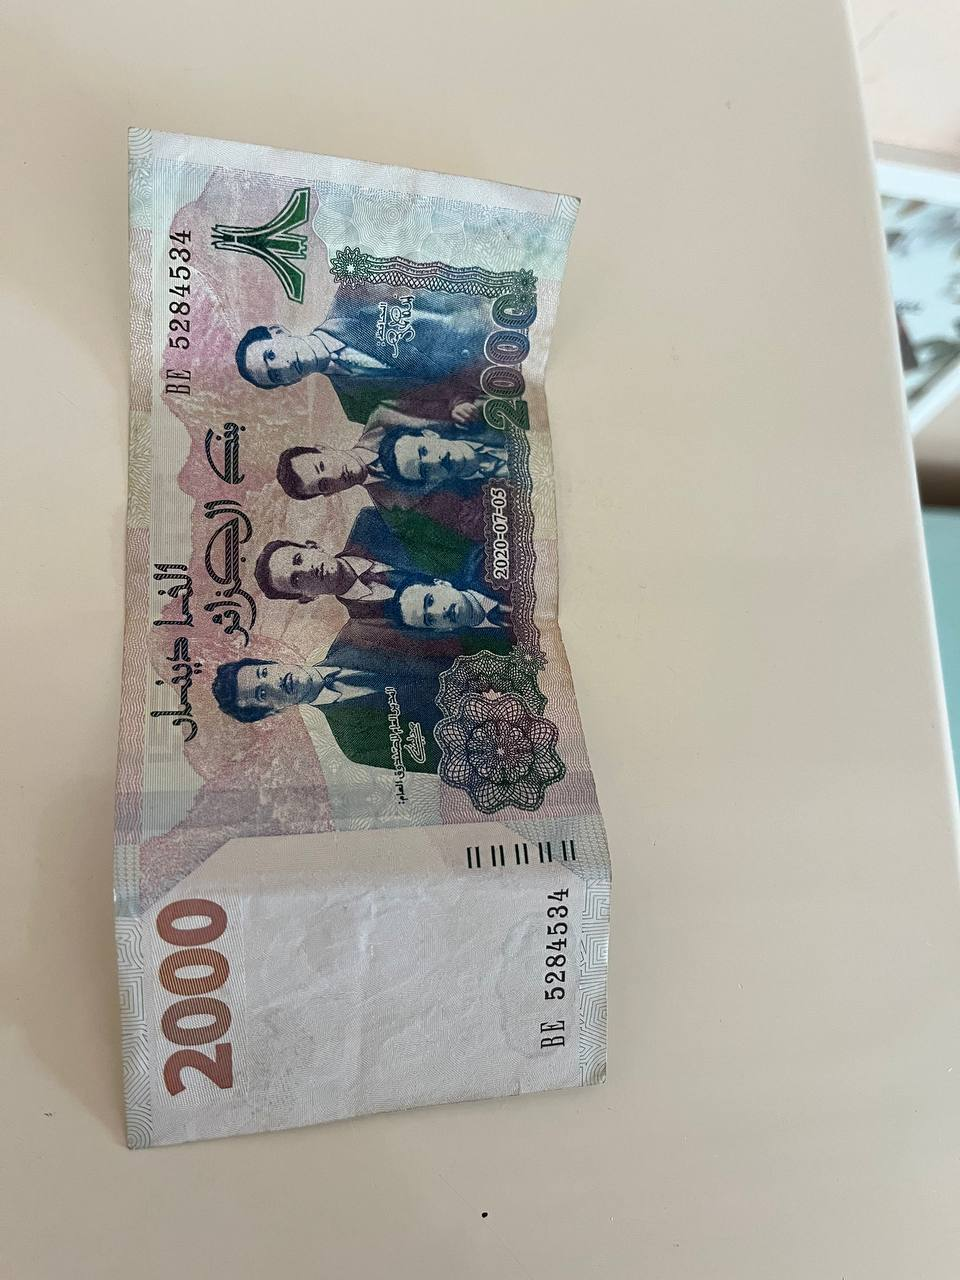
Denomination: 2000DZD